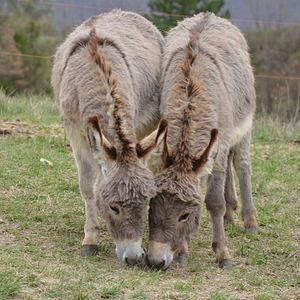
Ânes de Provence à Entrepierres